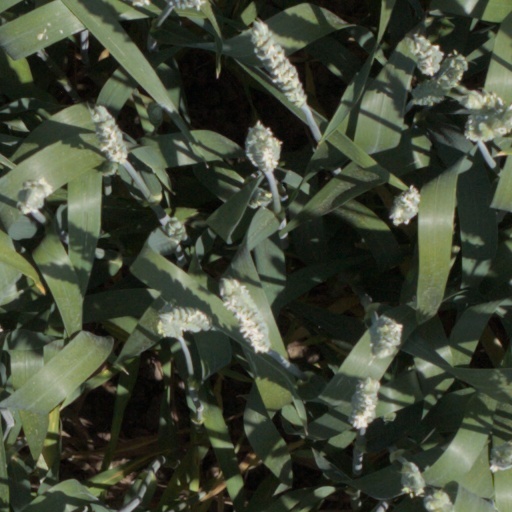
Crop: wheat